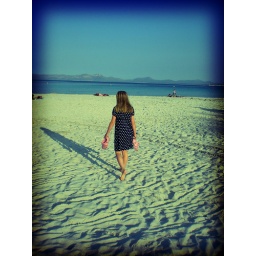
longing for sand in my shoes